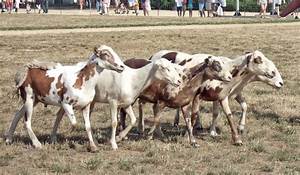
Label: sheep